Loyalty (Shostakovich)

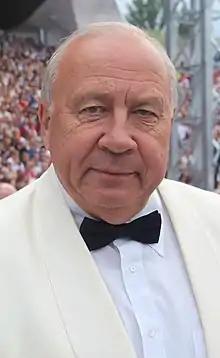
Neeme Järvi praised "Loyalty" for its "high artistic qualities"

Reaction to "Loyalty" outside of the Soviet Union was mixed. Krzysztof Meyer dismissed the work as "another ceremonial work, marked by the lack, apparently intentional, of originality and fresh ideas." In her biography of Shostakovich, Pauline Fairclough described Dolmatovsky's texts as "truly dreadful" and that their "favorable comparisons of Lenin to Confucius, Buddha, and Allah achieved new levels of ludicrous flattery."